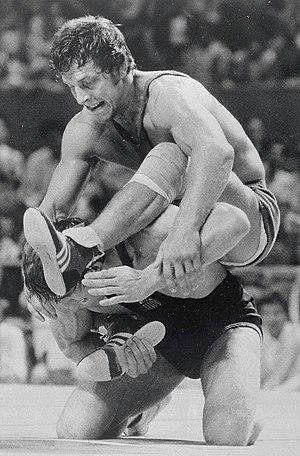
Ben Peterson est un lutteur américain spécialiste de la lutte libre né le 27 juin 1950 dans le Wisconsin.